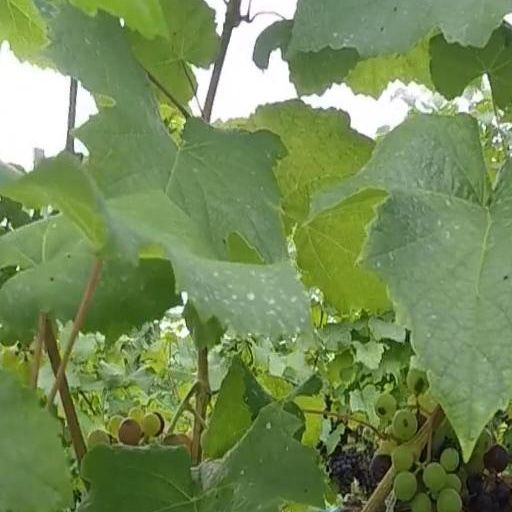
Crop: grape